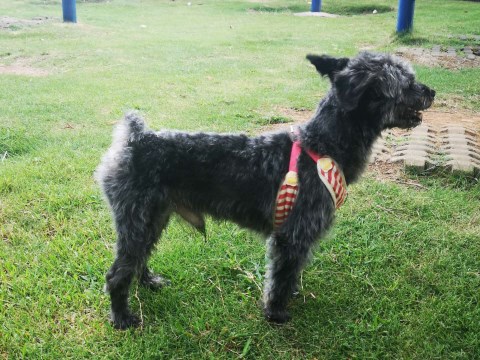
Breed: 2925-n000114-toy_poodle